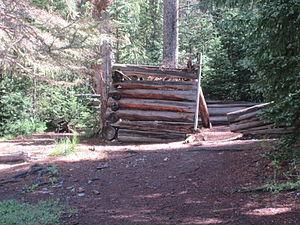
Une cabane en rondins est une habitation construite de rondins, d'une structure particulièrement peu finie ou à l'architecture peu sophistiquée. Les cabanes en rondins ont une longue histoire en Europe et sont souvent associées en Amérique avec la première génération de construction de maison par les colons.